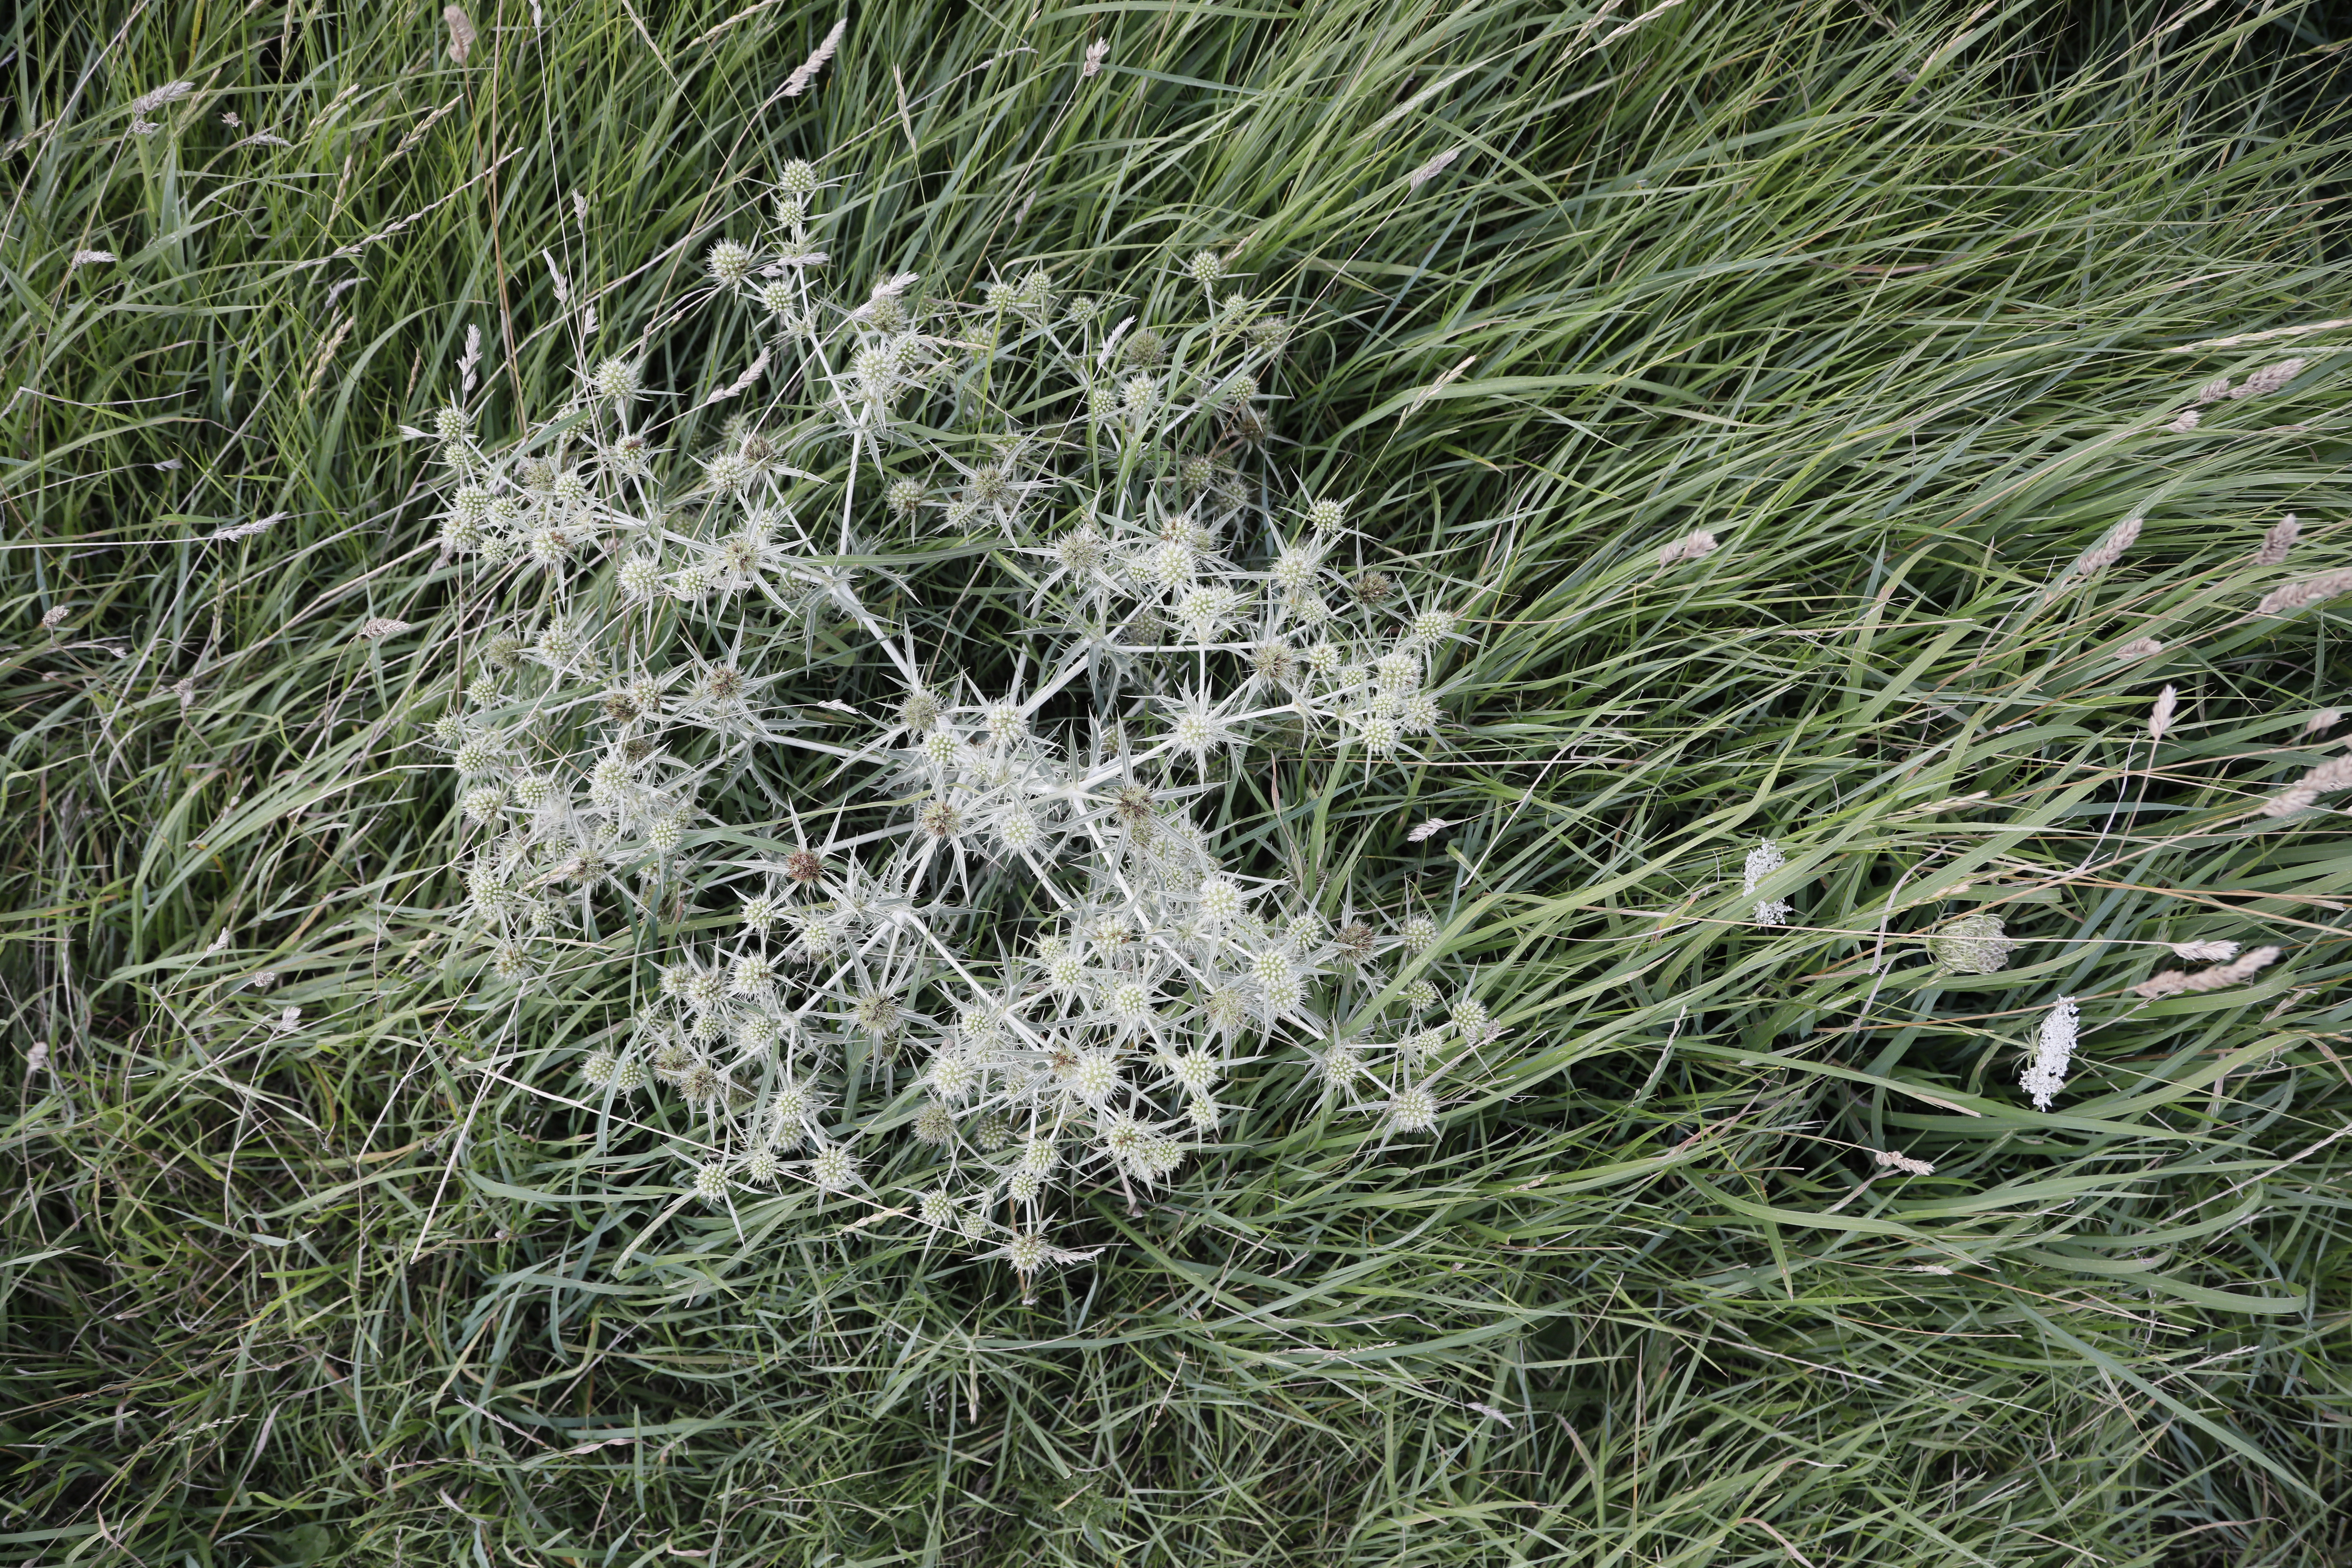
Plant species: Eryngium campestre